2022 Supertaça Cândido de Oliveira

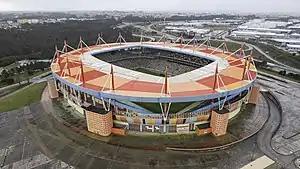
Estádio Municipal de Aveiro

This was the twelfth time the Supertaça was played at the Estádio Municipal de Aveiro, having hosted all Supertaça matches but two since 2009, both of them played at Estádio Algarve, in 2015 and 2019.